The Boat Race 1894

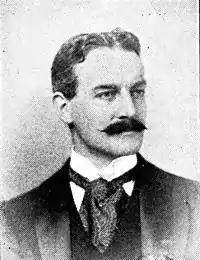
R. C. Lehmann coached Oxford, despite being a Cantabrigian and former captain of 1st Trinity Boat Club.

The Boat Race is a side-by-side rowing competition between the boat clubs of University of Oxford (sometimes referred to as the "Dark Blues") and the University of Cambridge (sometimes referred to as the "Light Blues"). The race was first held in 1829, and since 1845 has taken place on the Championship Course on the River Thames in southwest London. The rivalry is a major point of honour between the two universities, as of 2014 it is followed throughout the United Kingdom and broadcast worldwide. Oxford went into the race as reigning champions, having beaten Cambridge by lengths in the previous year's race, and held the overall lead, with 27 victories to Cambridge's 22 (excluding the "dead heat" of 1877).